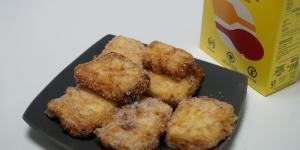
leche frita con maicena